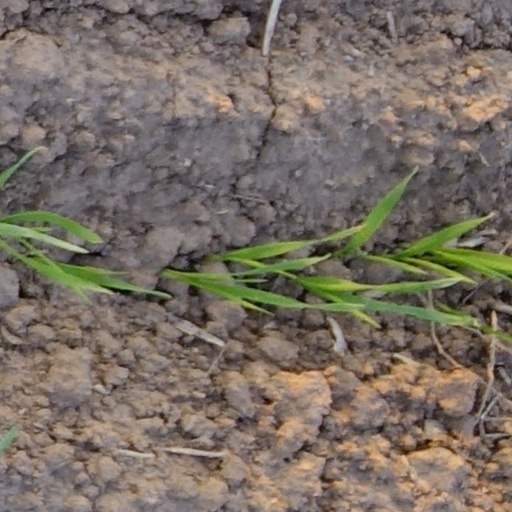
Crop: wheat